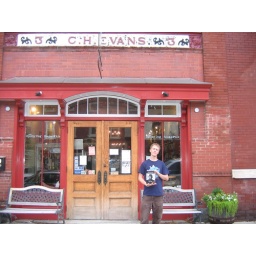
In front of the Spotty Dog in Hudson NY, sweet little river town, artsy main street, fine little book store